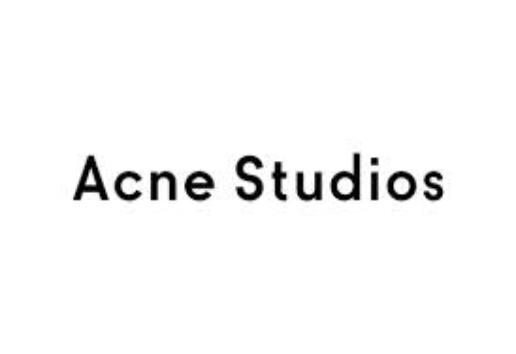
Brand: Acne Studios
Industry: Clothes